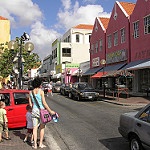
Label: street